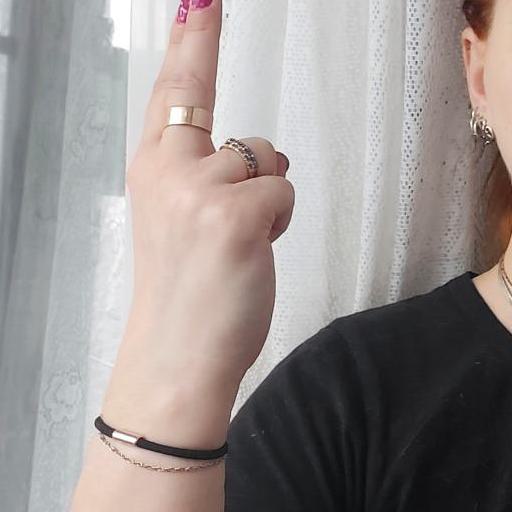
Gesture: two_up_inverted